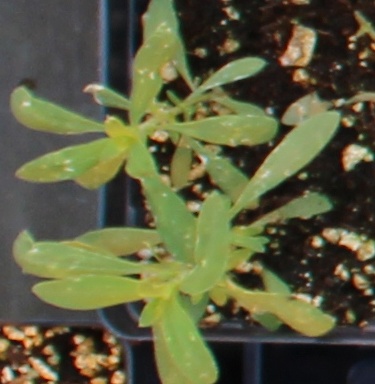
Label: Kochia